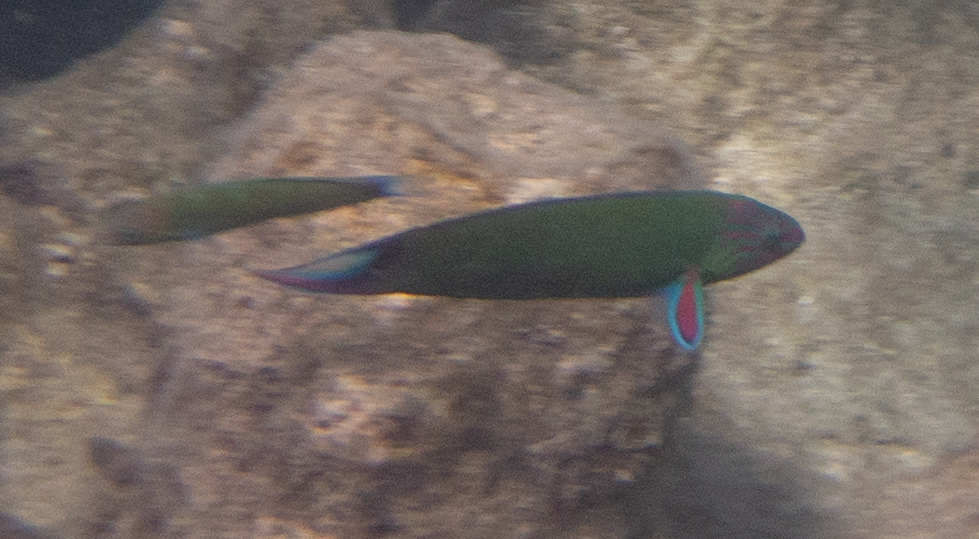
Thalassoma lunare (Moon Wrasse)